Philip Absolon

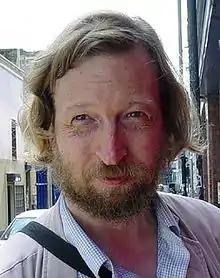
Philip Absolon

Philip Absolon (born 24 November 1960) is a British artist and a founder member of the Stuckists art group, exhibiting in the group shows, including "The Stuckists Punk Victorian" at the Walker Art Gallery in 2004, and taking part in Stuckist demonstrations against the Turner Prize. He has had long-term unemployment problems, depicted in his work with imagery of skeletons; his other main subject is cats, which he studies and depicts in motion.